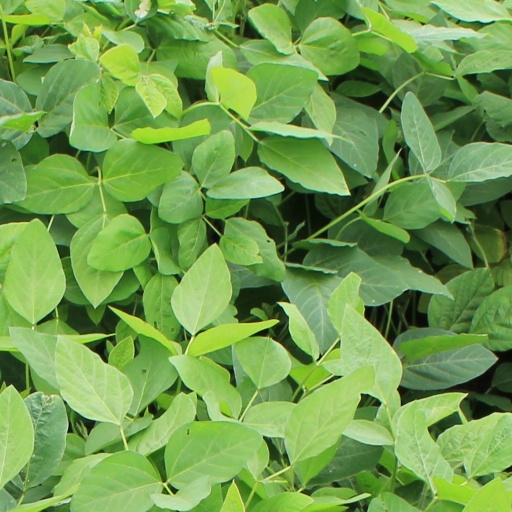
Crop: soybean